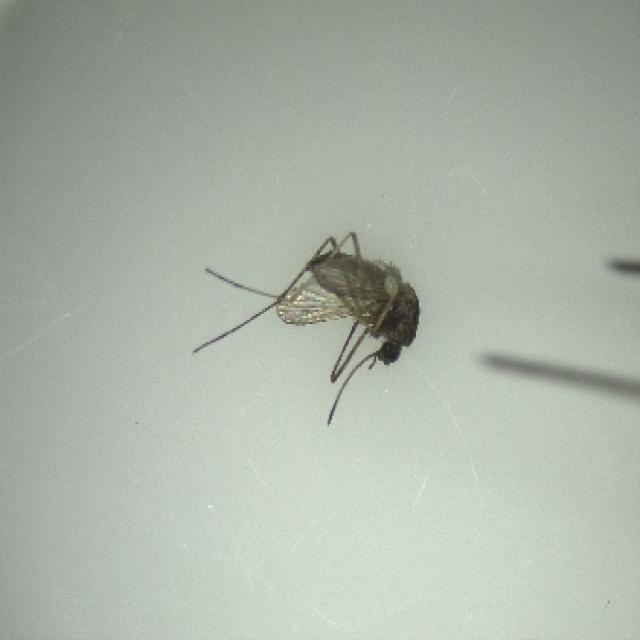
Species: aedes_vexans